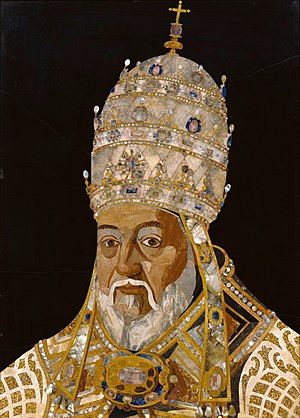
Beatrice Cenci
Pave Clemens 8. Aldobrandini, mosaik fra omkring 1600 - ved den tid, da han fik Beatrice dødsdømt.
Beatrice Cenci var en italiensk adelig kvinde, datter af Ersilia Santa Croce og Francesco Cenci. Familien boede i Rom i palazzo Cenci, bygget over ruinerne af et befæstet palads fra middelalderen, i udkanten af Roms jødiske ghetto.